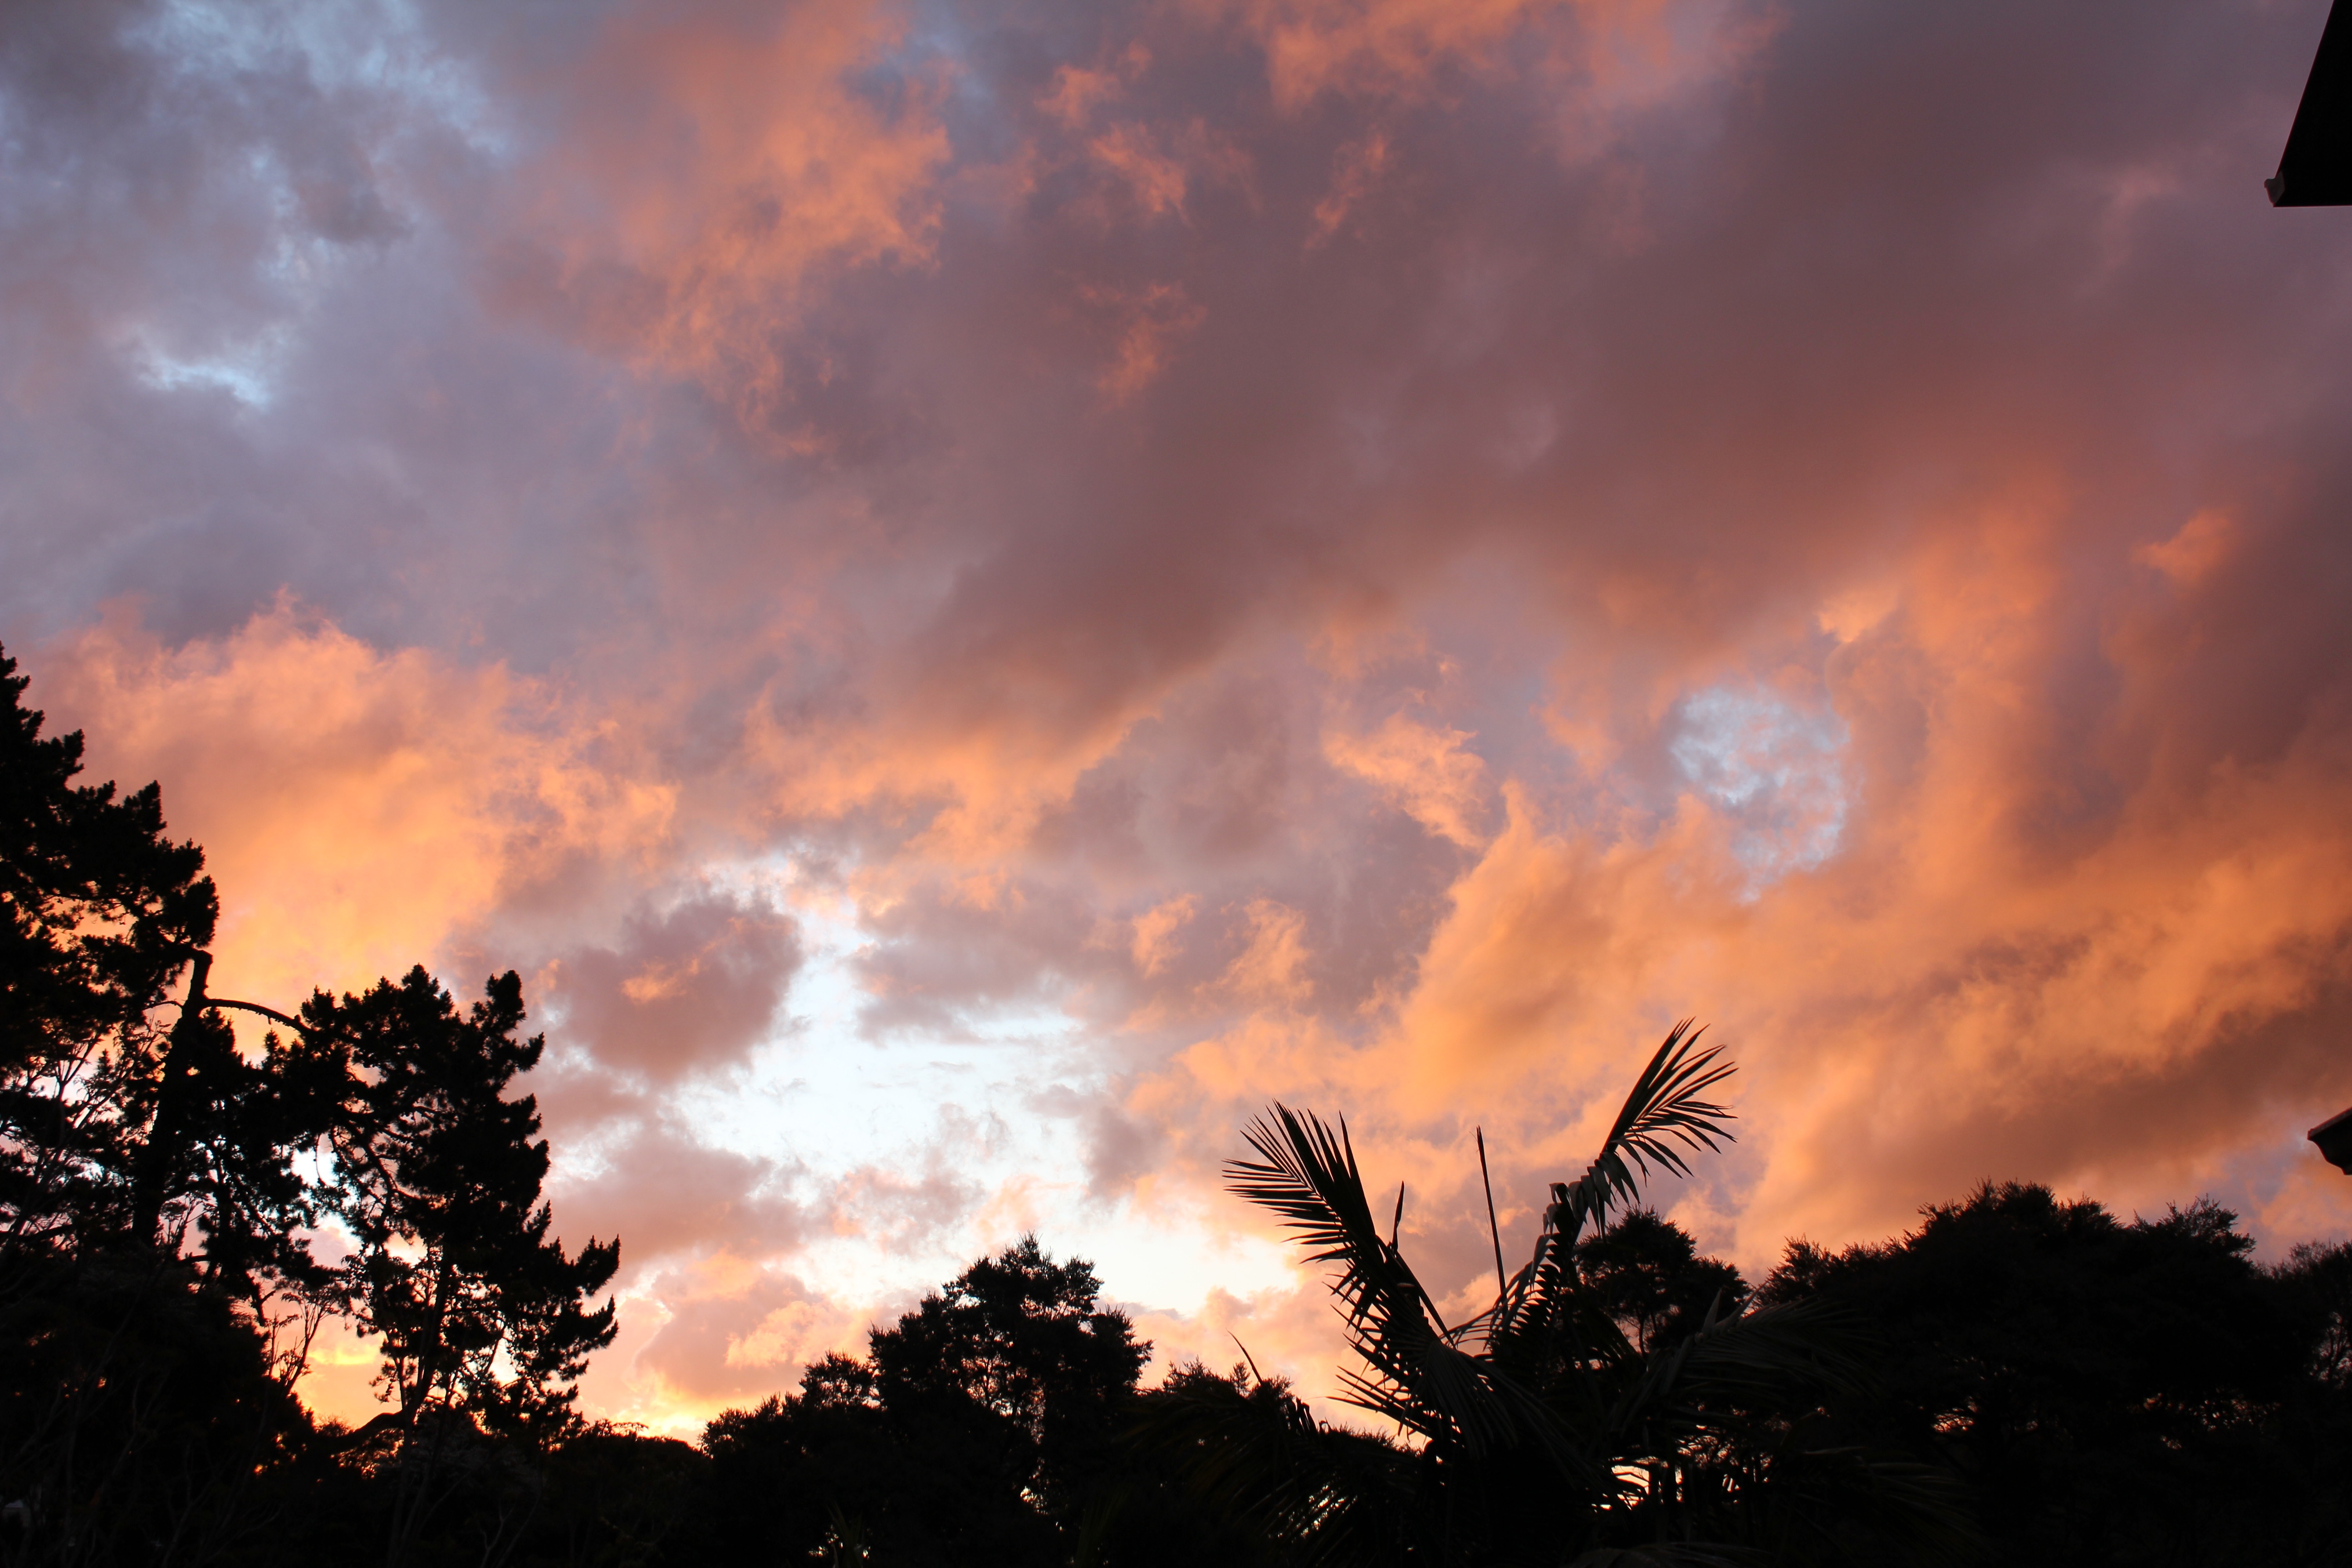
nature, horizon, cloud, sky, sun, sunrise, sunset, sunlight, morning, dawn, atmosphere, dusk, evening, afterglow, meteorological phenomenon, red sky at morning